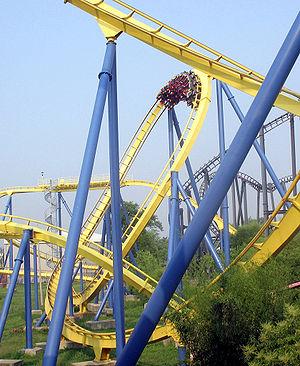
Les montagnes russes se composent de nombreux éléments. Ces éléments peuvent être purement techniques ou avoir comme but d'offrir des sensations aux passagers. Les variations de la voie, composée d'un ensemble de bosses ou de figures, développent la sensation de peur et d'excitation. Ces « éléments de parcours » sont aussi appelés thrill elements.